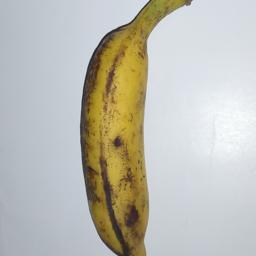
Banana variety: Champa Kola